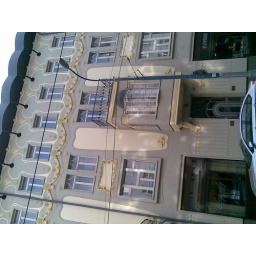
fabulously renovated building in Sturova street central Bratislava, lavishly decorated and with a great cafe on the ground floor!